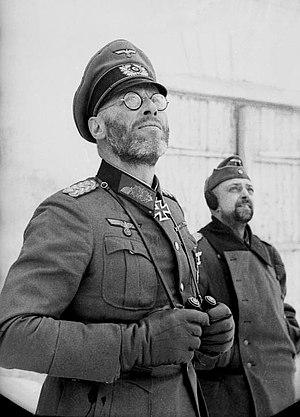
La poche de Kholm est un combat d’encerclement de forces allemandes par les forces soviétiques qui s’est déroulé du 23 janvier au 5 mai 1942, pendant la Seconde Guerre mondiale.